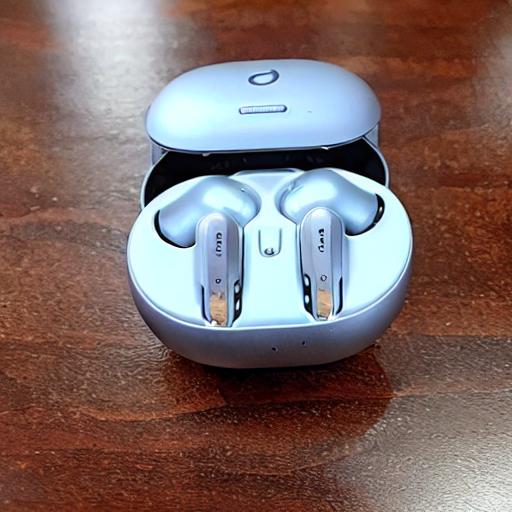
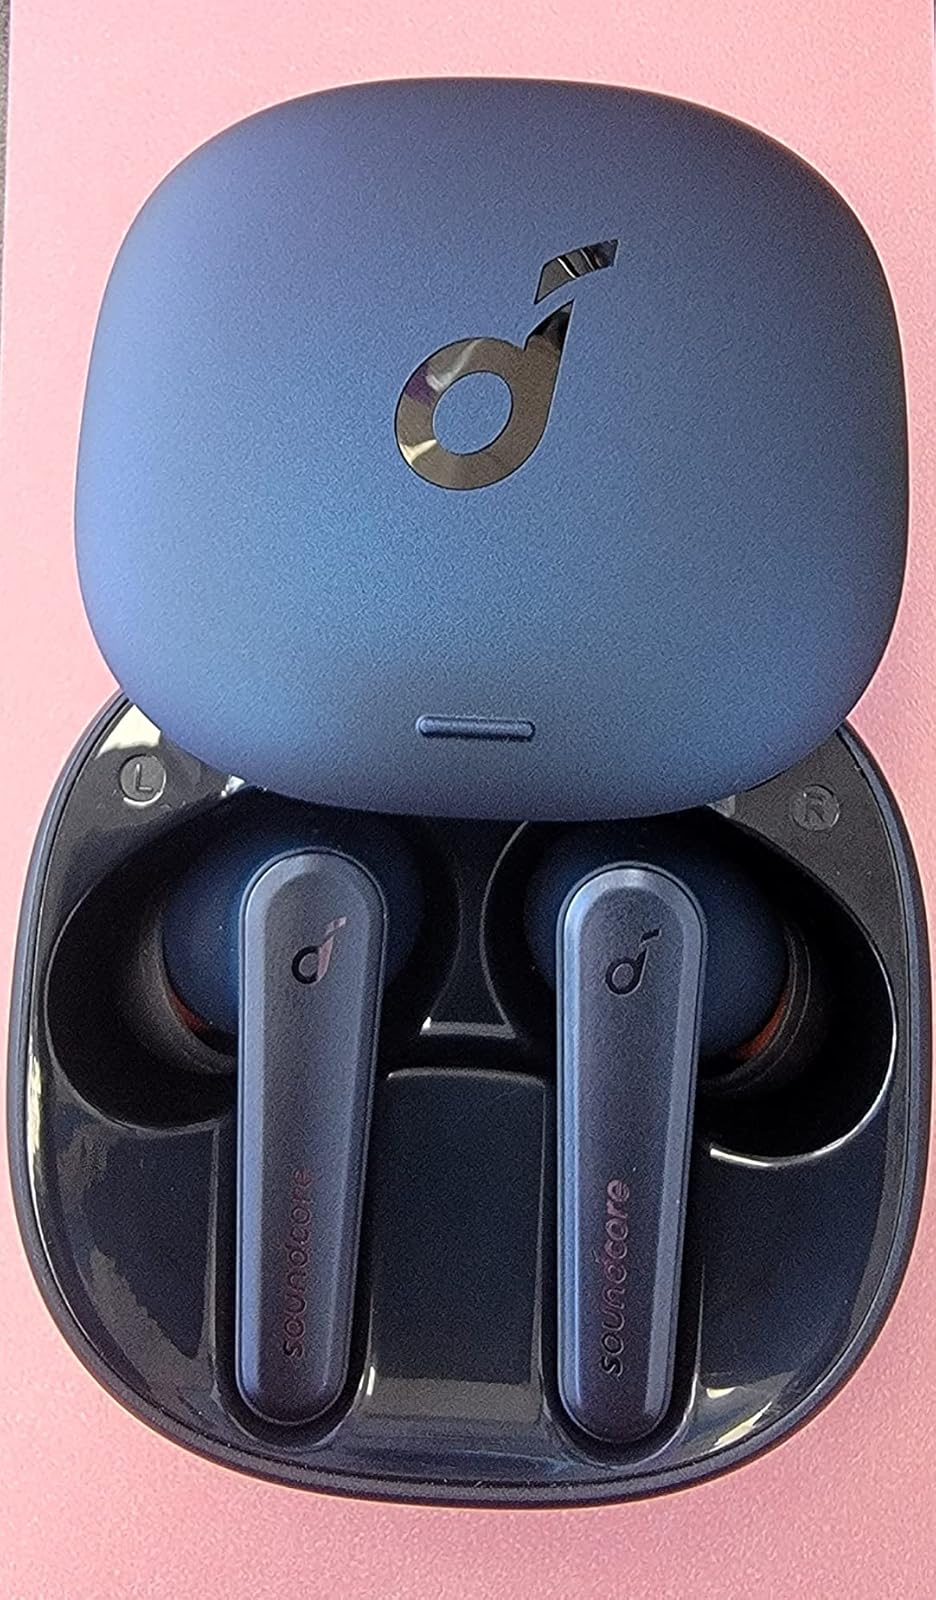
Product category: earbuds
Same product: no